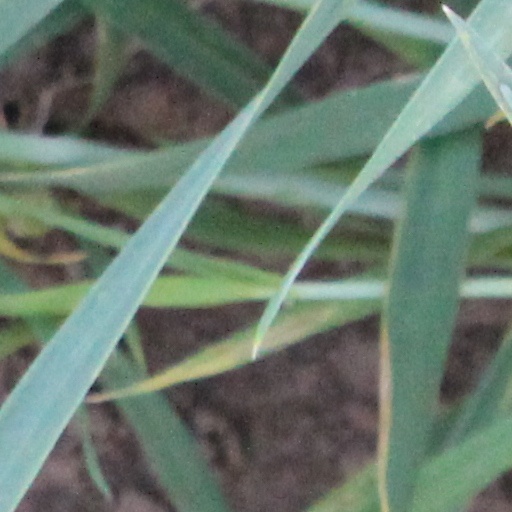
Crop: wheat